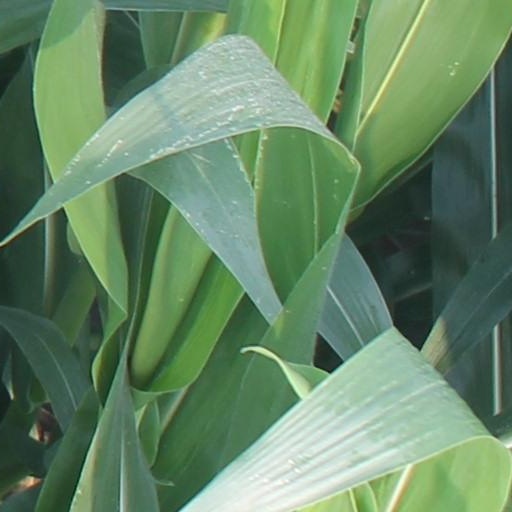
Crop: maize; corn